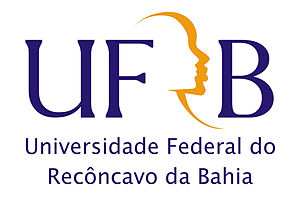
Universidade Federal do Recôncavo da Bahia
Universidade Federal do Recôncavo da Bahia
Universidade Federal do Recôncavo da Bahia er et universitet beliggende i delstaten Bahia, Brasilien.